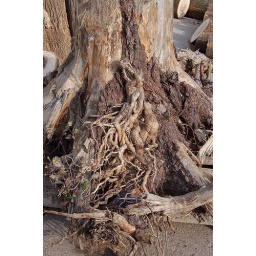
Golf course gremlins beware: These craggy roots will house fairies who aren't above nudging a ball into the cup.